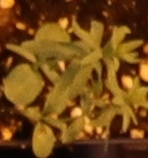
Label: Flax